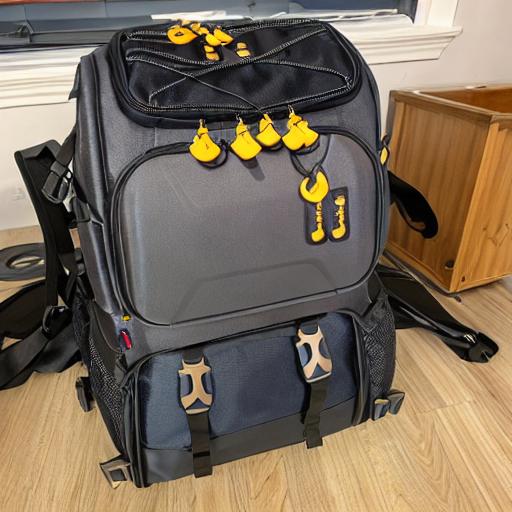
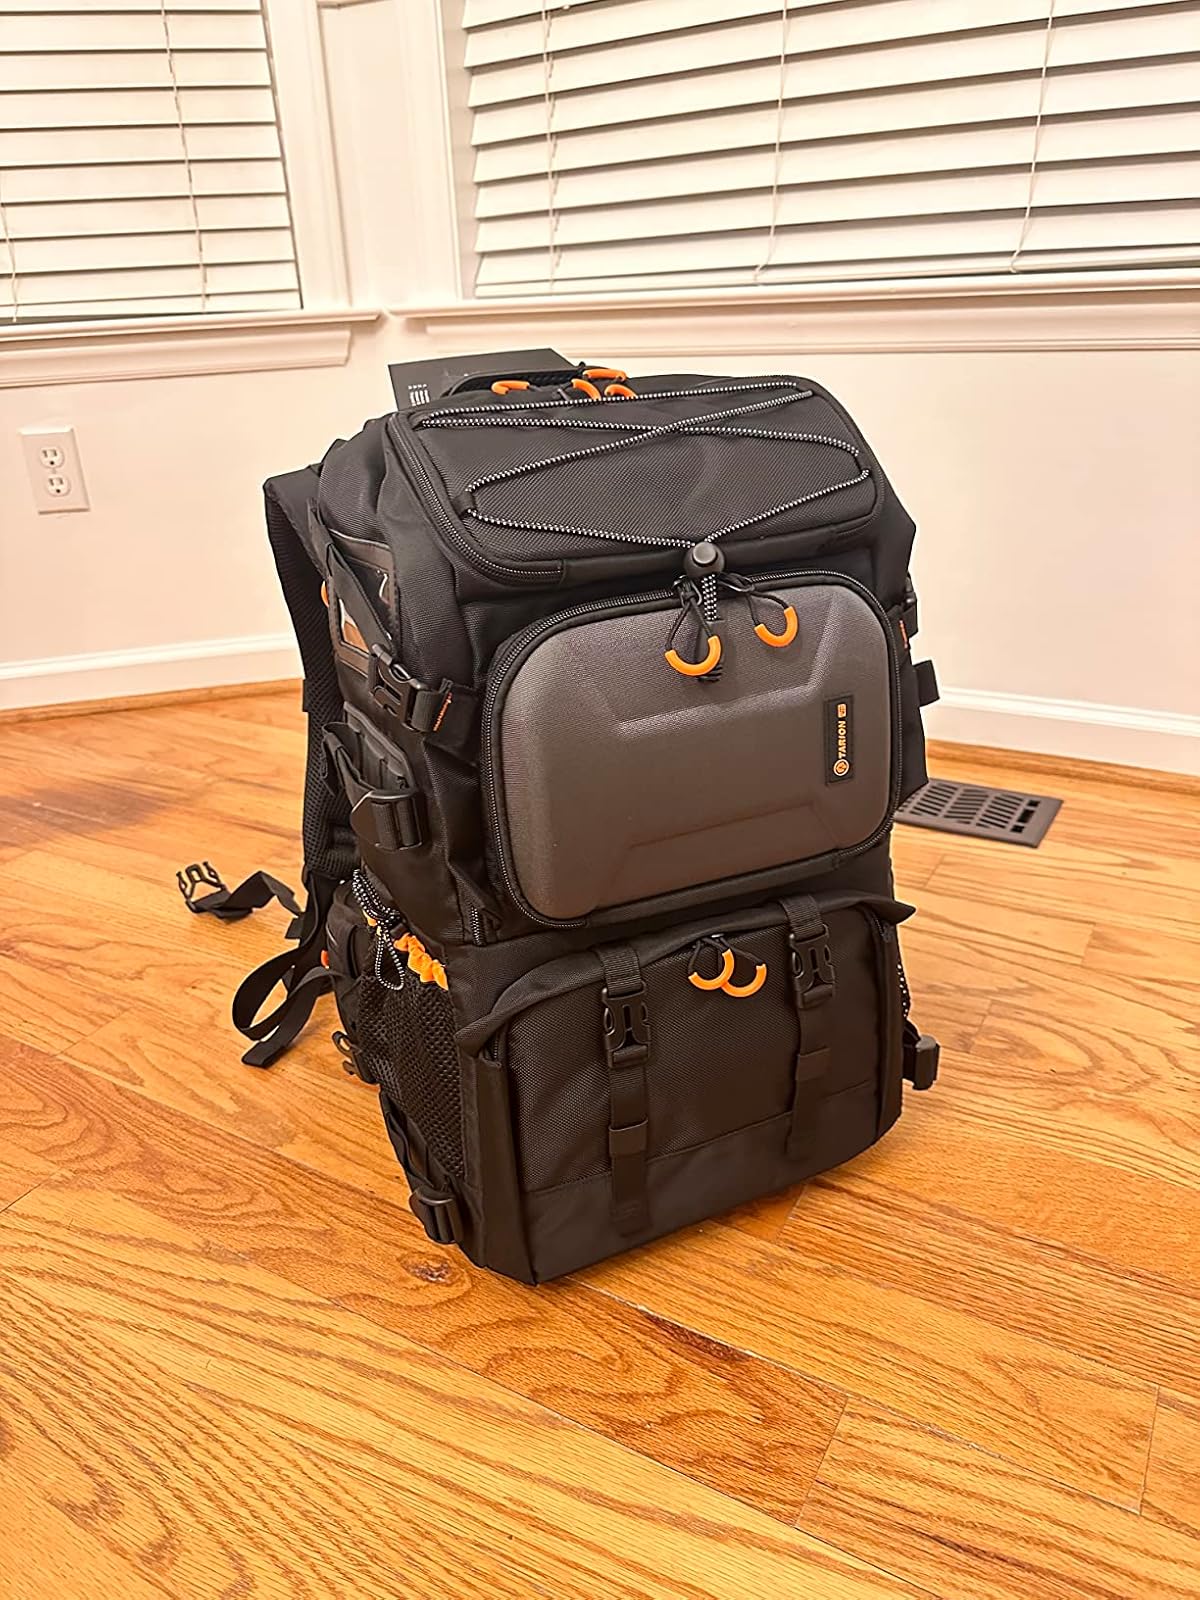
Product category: bag
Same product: no